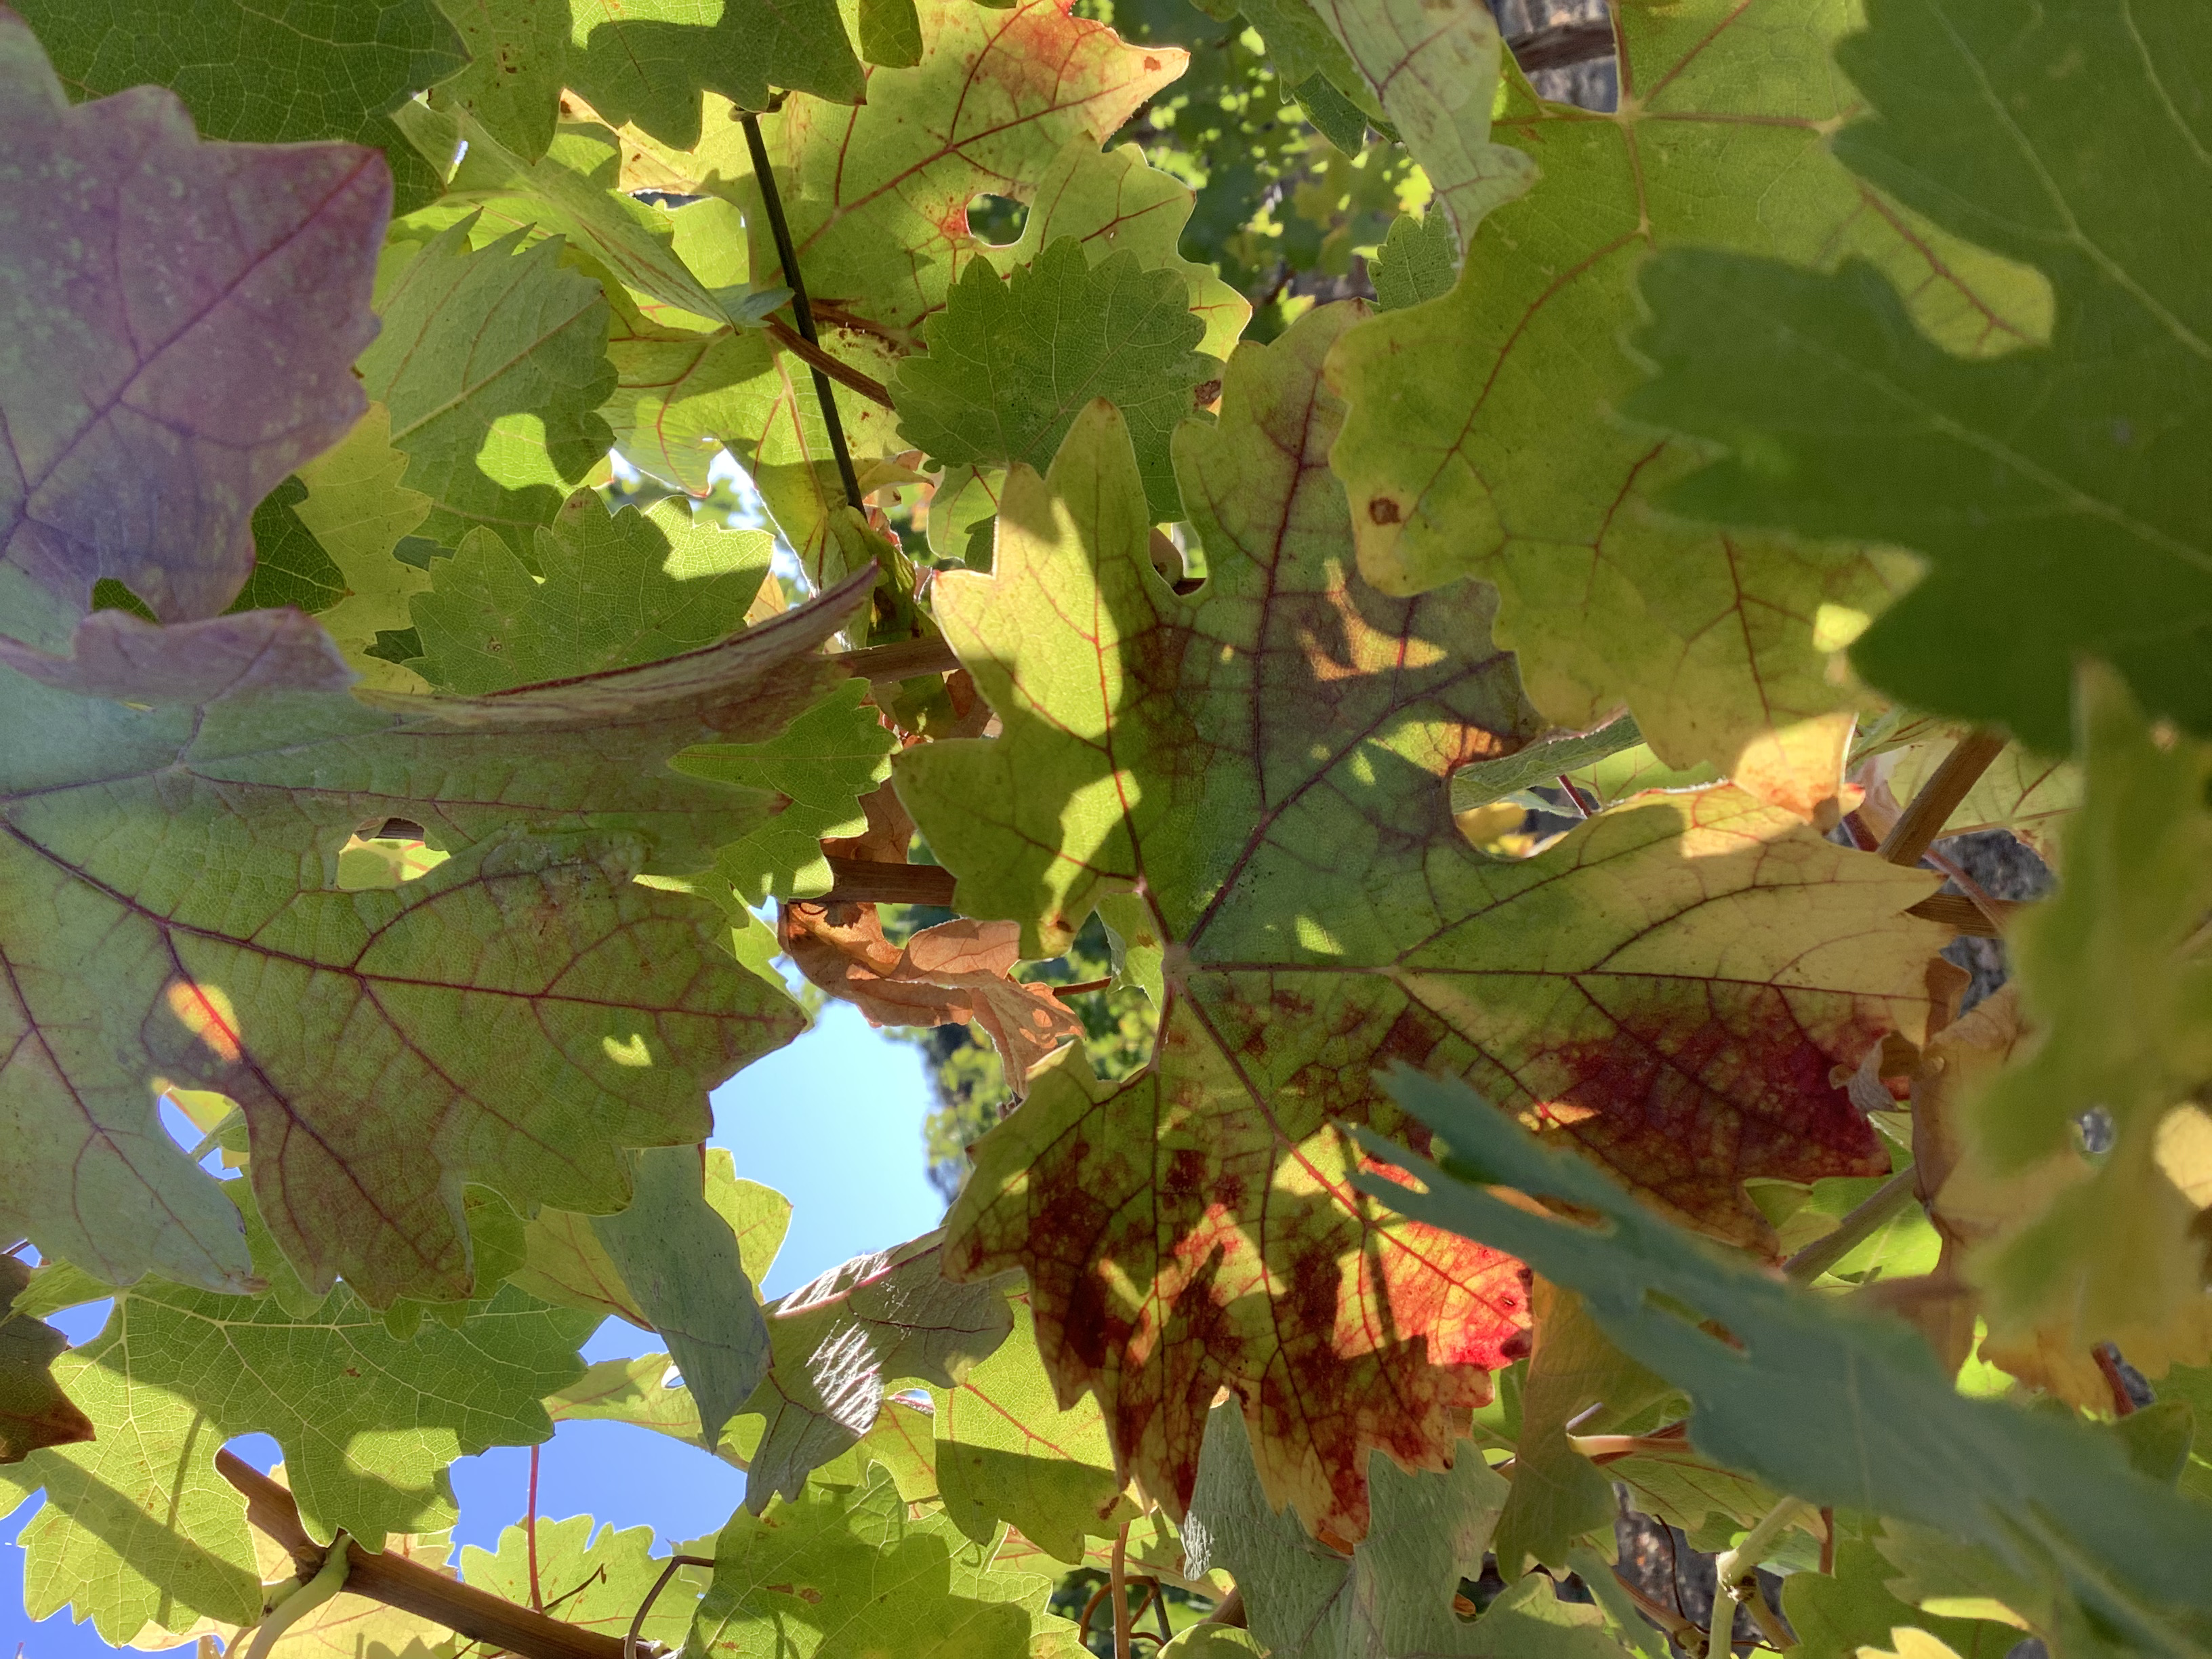
Label: Red Blotch